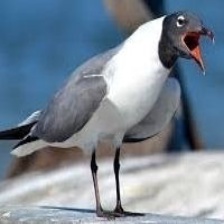
Species: LAUGHING GULL
Scientific name: LEUCOPHAEUS ATRICILLA